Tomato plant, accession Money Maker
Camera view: bottom (45 deg); turntable rotation: 60 degrees
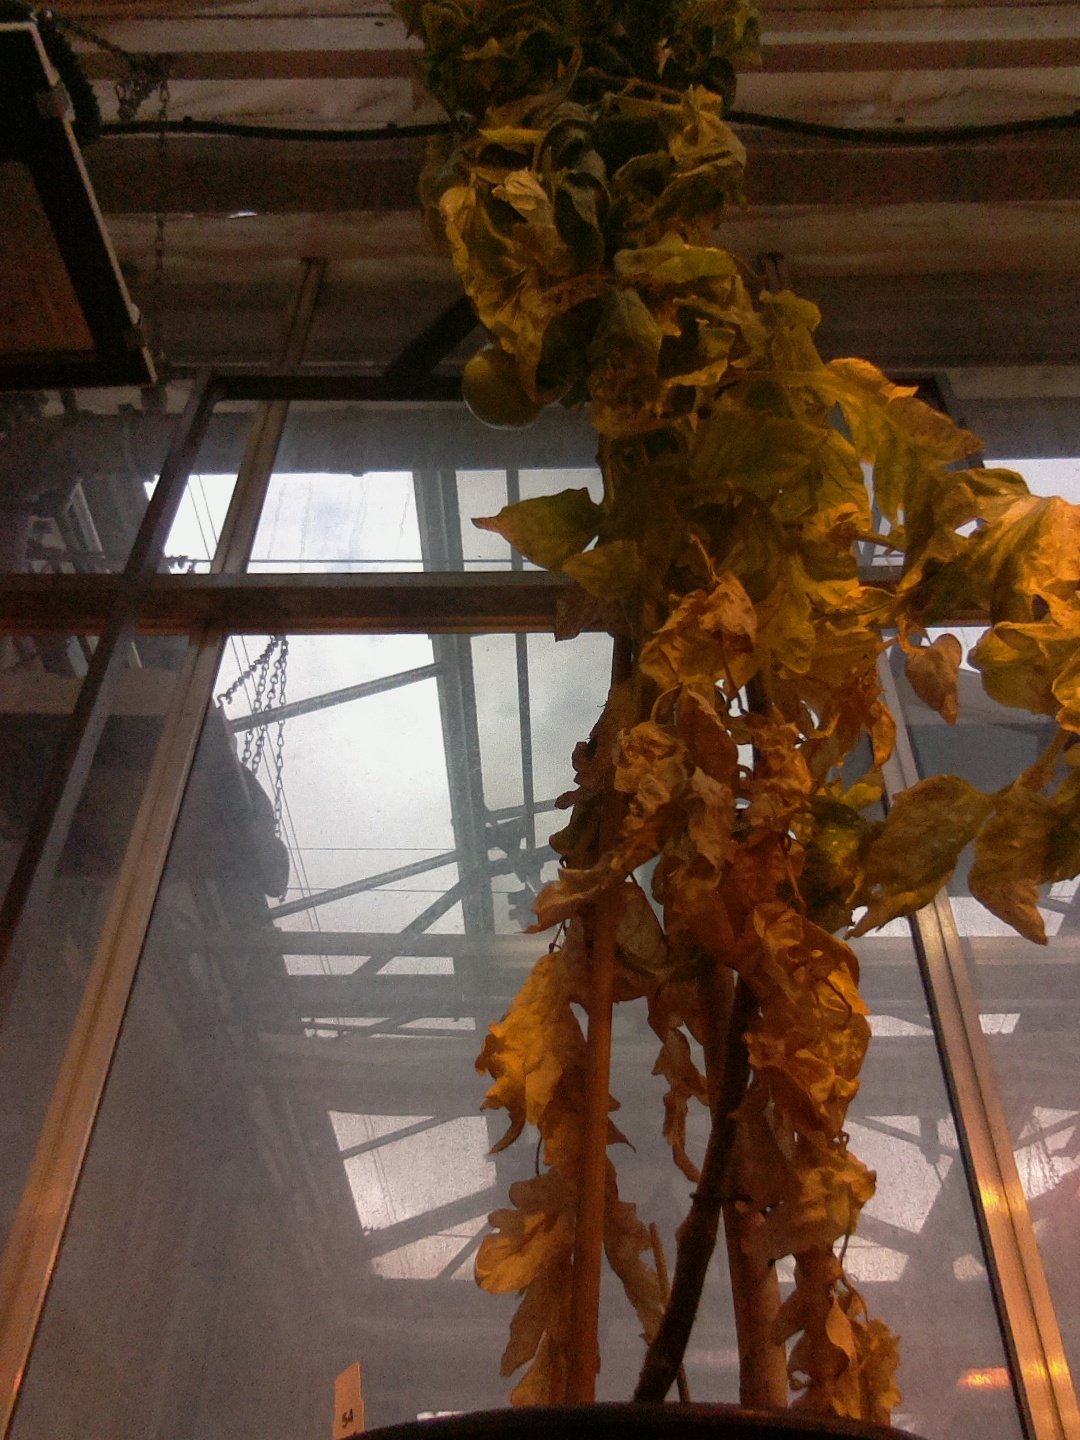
BBCH growth stage 82: 20%-30% of fruits show typical fully ripe color